Mandy Capristo

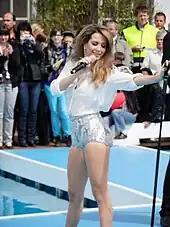
Capristo in 2012

After the disbanding of Monrose, Capristo confirmed in an interview that she already started recording for her first album in November 2010. In May 2011, she performed two songs off her first album. One track called "Be You", it will be the B-Side of her first single and it was written for the Be-Yu Cosmetics. The other song is called "Overrated" which will also appear on the album. Because of a cooperation with Peter Maffay, they recorded the song "Die Zeit hält nur in Träumen an" (German) and performed on 8 October at "Wetten, dass..?" and in October 2012, the singer went on "Tabaluga-Tour" with Peter Maffay. The single with Peter debuted at number 86 in the German Charts.